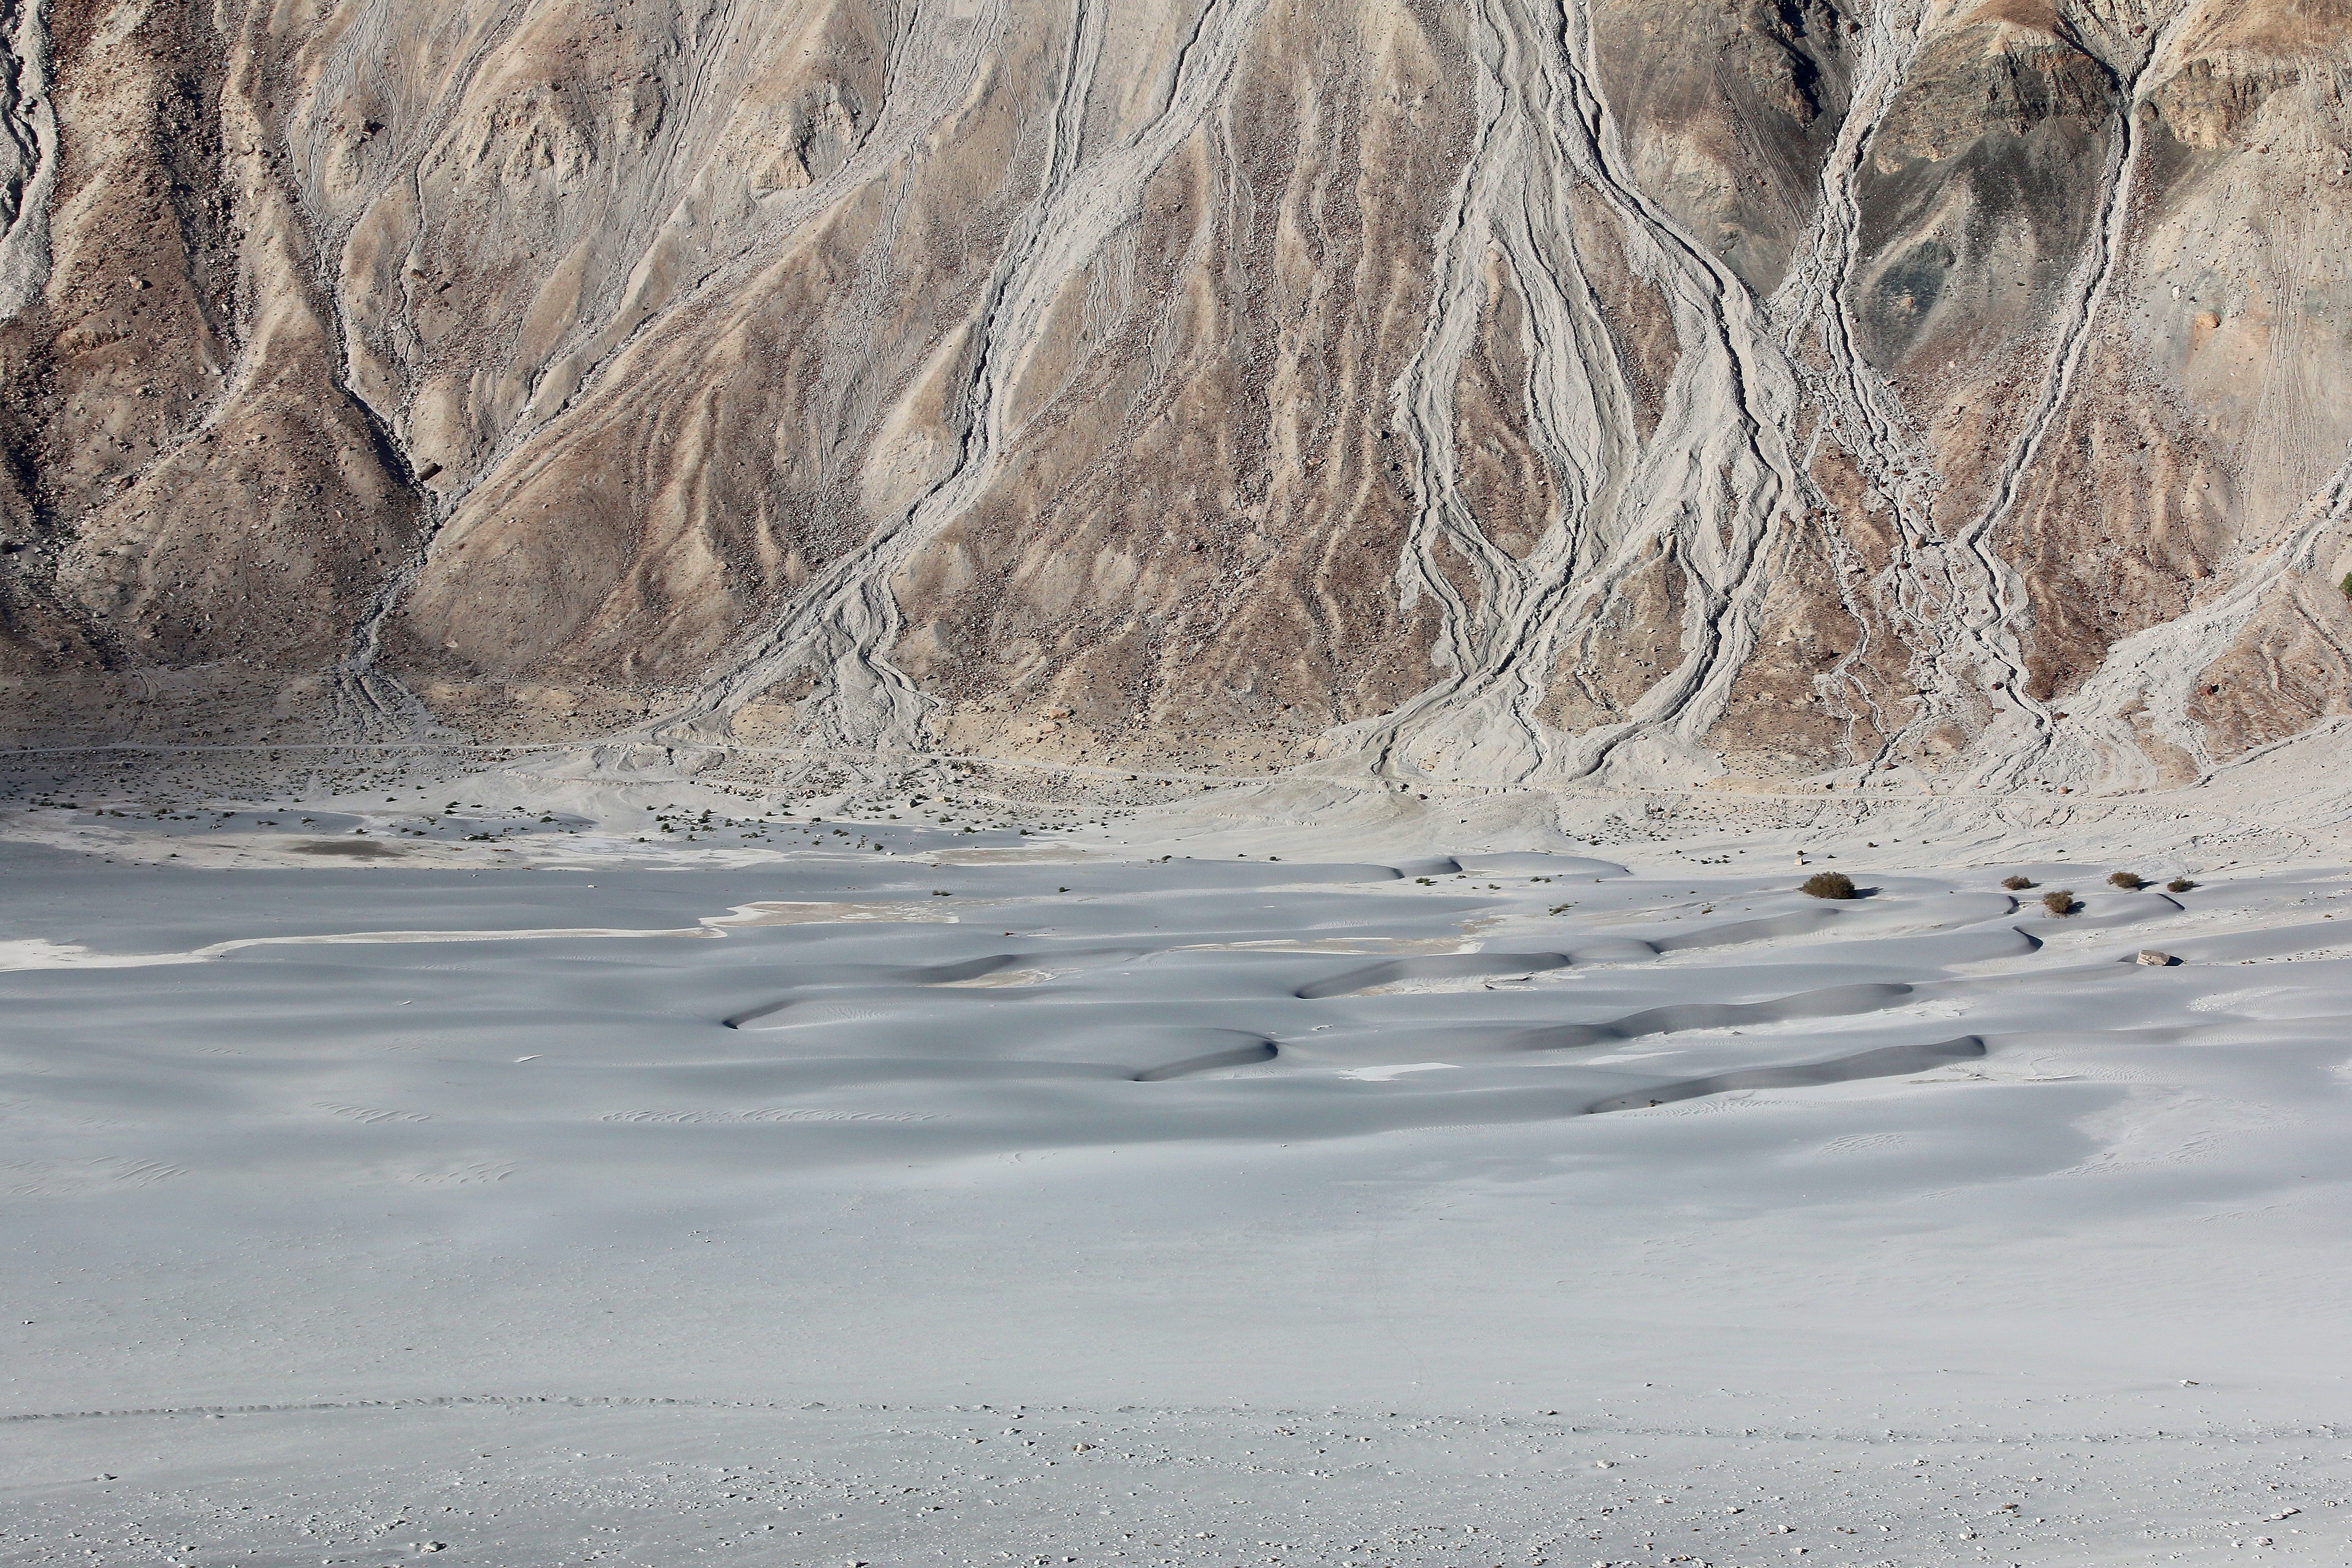
tree, sand, mountain, snow, winter, hill, material, geology, earth, badlands